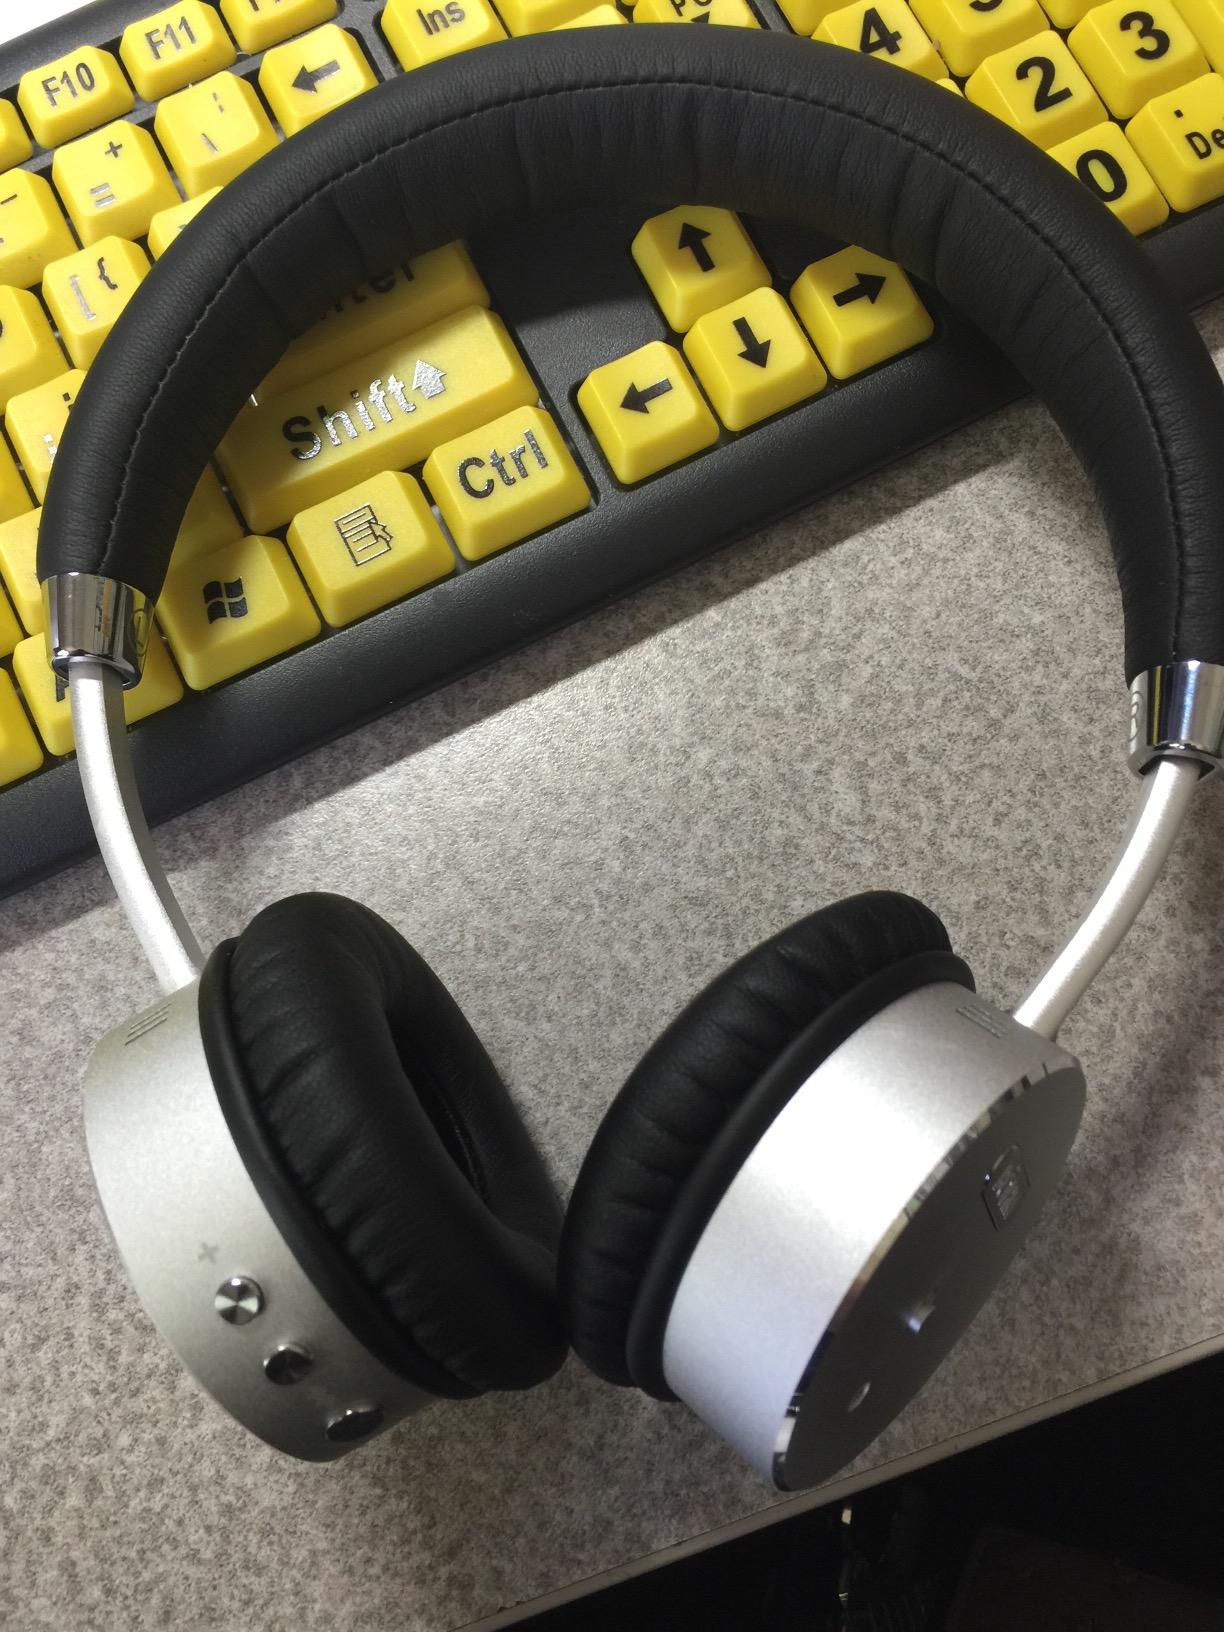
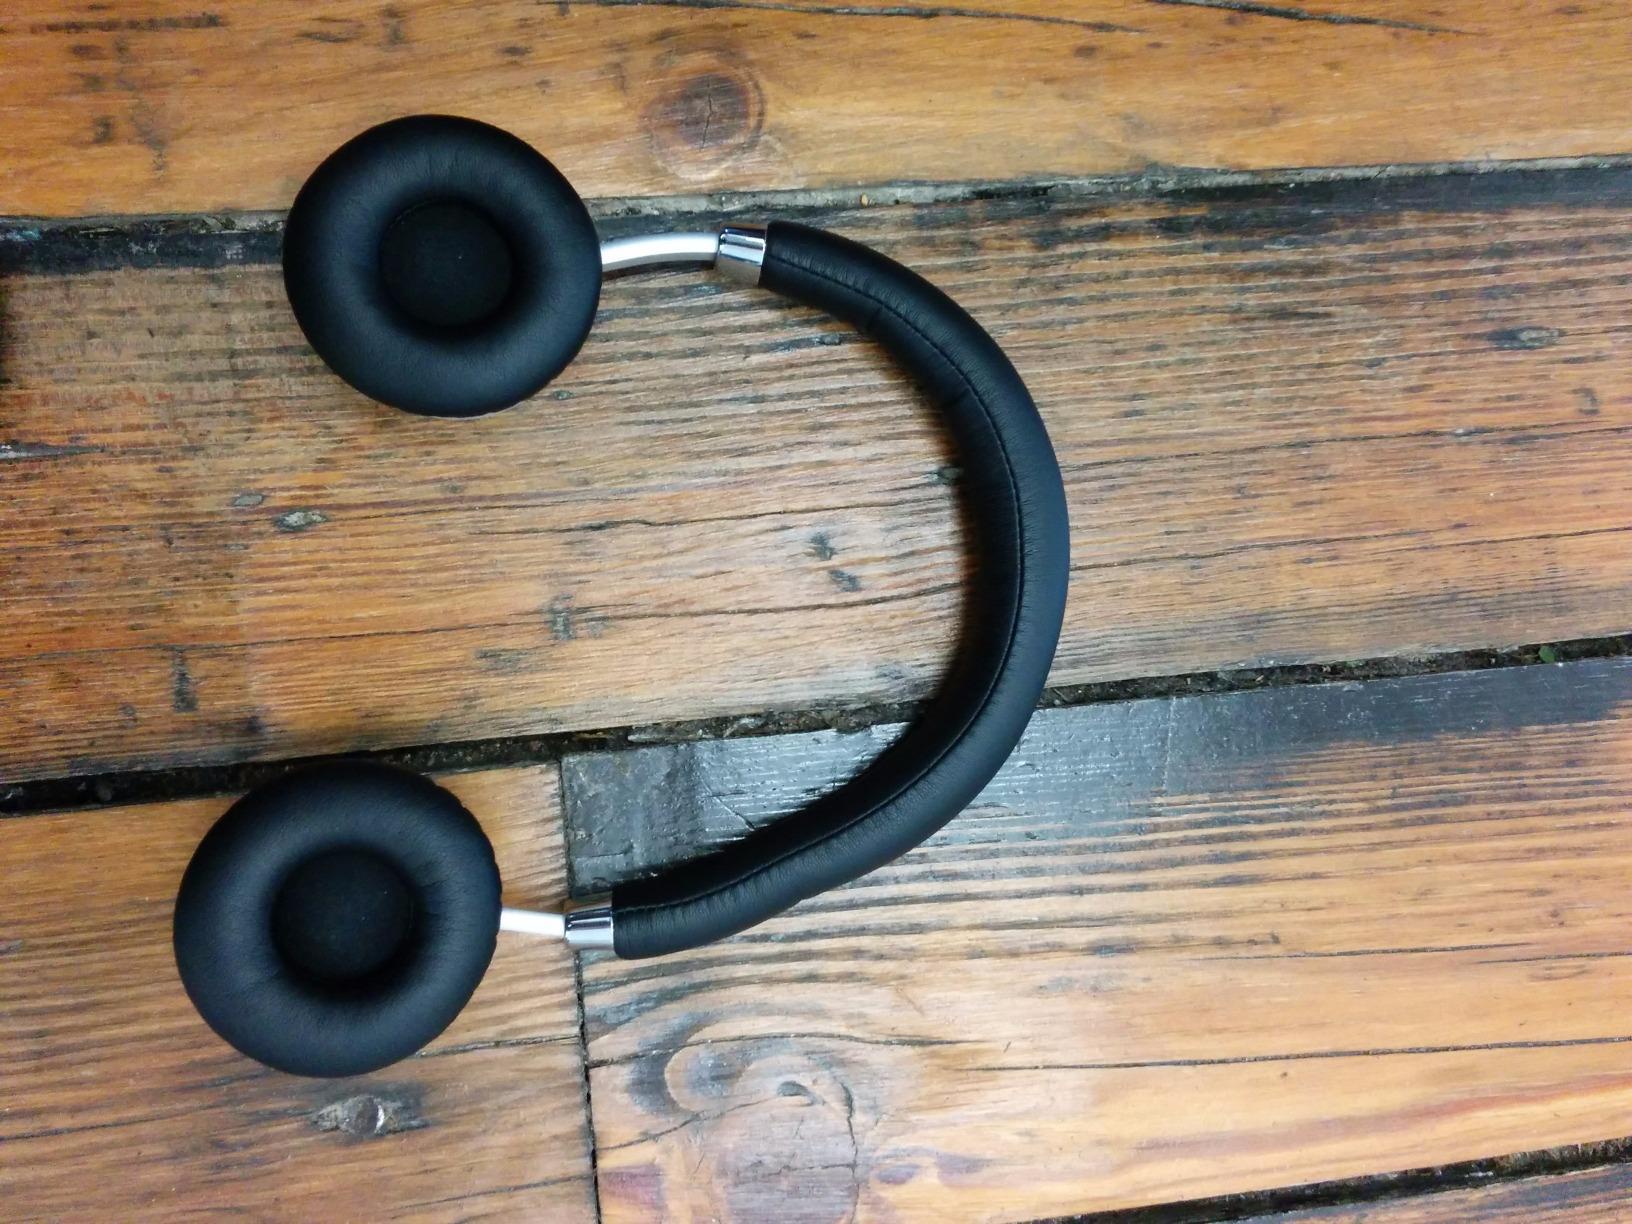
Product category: headphones
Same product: yes